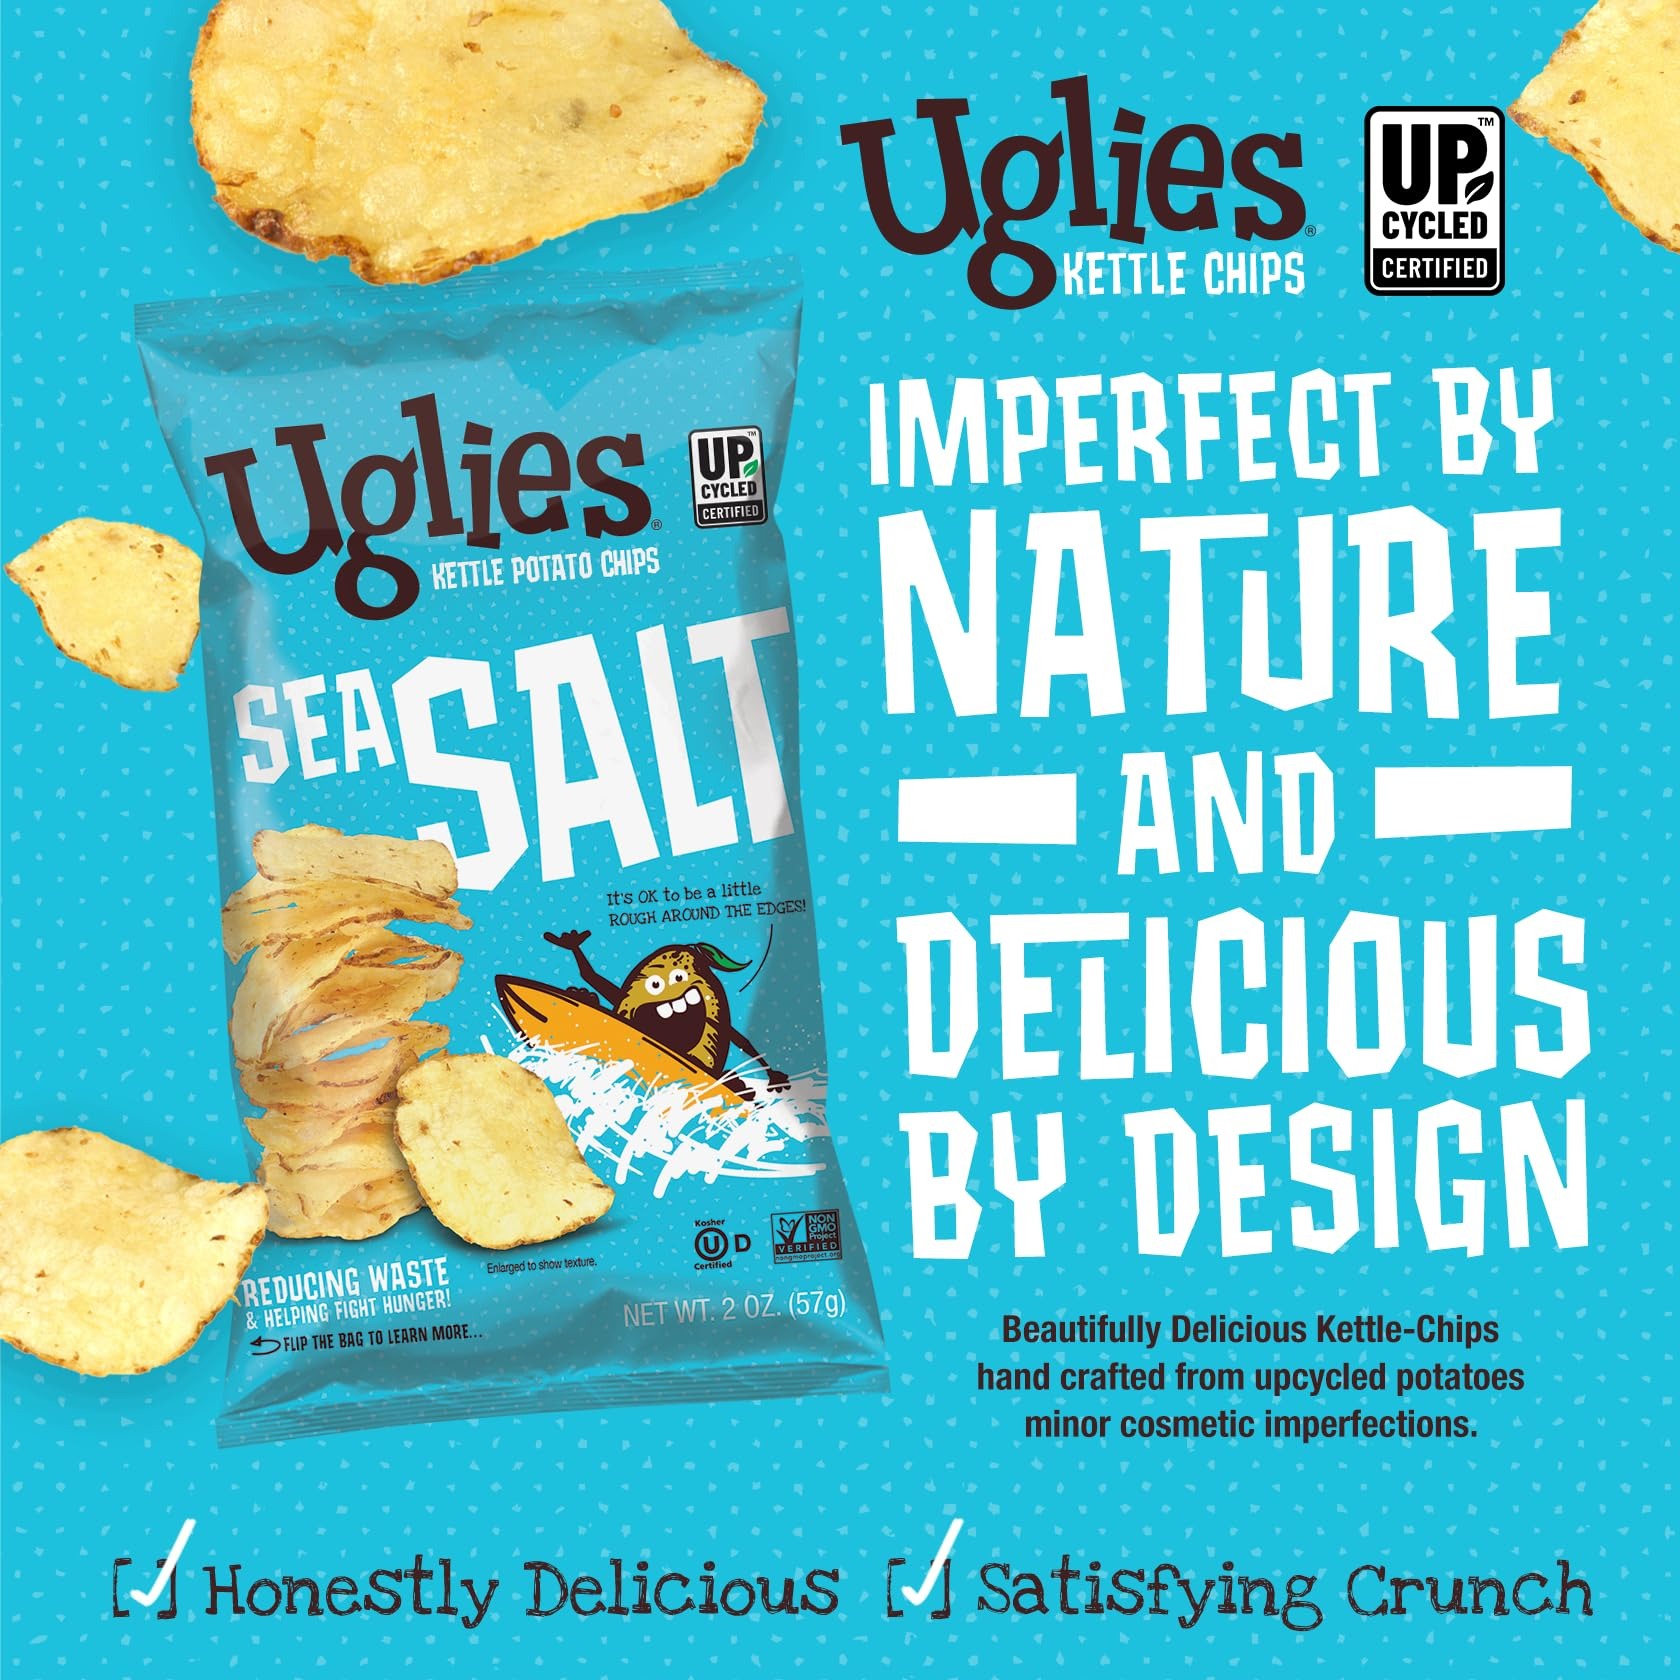
Item Name: UGLIES Kettle-Cooked Potato Chips, Gluten-Free Snacks, Kosher-Friendly Chips, Non-GMO Snacks for Kids or Office, Lunch Snacks, Individual Snack Packs, Sea Salt Potato Chips, 6 Oz. Each, Pack of 4
Bullet Point 1: Delightful Snacks: Looking for the perfect snacks for all ages? UGLIES kettle chips must be your top choice. The deliciously crunchy texture, superb taste, and Sea Salt flavor make these potato chips an ideal pick for anyone seeking a tasty snack box.
Bullet Point 2: Kettle-Cooked Potato Chips: Our chips are made from potatoes with minor cosmetic imperfections, such as brown edges, spots, and darker shades. It's all about embracing uniqueness while enjoying a delectable treat at the office or after-school parties.
Bullet Point 3: Flavorful Variety: UGLIES Potato Chips offer a tempting variety – Sea Salt, Barbeque, Jalapeno, and Salt and Vinegar, ensuring there’s something for everyone. Convenient individual packs make them great for on-the-go snacking and snazzy snacking boxes.
Bullet Point 4: Gluten-Free Snacks: Our kettle chips are gluten-free and kosher-friendly, ensuring everyone can enjoy a guilt-free snacking experience. Whether you're in need of gluten-free options or adhere to specific dietary preferences, UGLIES is a tasty choice.
Bullet Point 5: Eco-Conscious Chips: Made in small batches, UGLIES is about sustainability. By rescuing over 3.4 million pounds of potatoes since 2017, we help reduce food waste, one crunch at a time. So, as you snack on UGLIES, you're contributing to a greener planet.
Product Description: <p>Introducing the delicious UGLIES Kettle-Cooked Potato Chips! These gluten-free, kosher-friendly, and non-GMO individual snacks are the perfect choice for pleasing office munchies or kids' cravings. Available in multiple sizes and pack options, our chips are more than just snacks; they're a delightful crunch of pure deliciousness in every bite. Packed in convenient individual lunch snack packs, UGLIES’ Sea Salt-flavored chips are the go-to option for busy days or quick treats.</p><p>Embrace the flavors that UGLIES offers with Sea Salt, Barbeque, Jalapeno, and Salt and Vinegar varieties. Made from potatoes with minor cosmetic imperfections, these kettle chips are perfectly tasty, with their distinct charm of brown edges, spots, and a slightly darker hue. Crafted in small batches, kettle-cooked right in our own plant, UGLIES chips bring you a guilt-free snacking experience. Kids adore their crispness, and health-conscious adults love their low-calorie appeal.</p><p>What sets us apart? We take less-than-perfect spuds and transform them into UGLIES Kettle Chips, saving over 3.4 Million Pounds of Potatoes since 2017 from going to waste. So, when you're craving that satisfying crunch, reach for UGLIES Potato Chips – the creative, flavorful, and responsible choice for your snacking journey.</p>
Value: 24.0
Unit: Ounce

Price: 10.03